30th Armoured Brigade (United Kingdom)

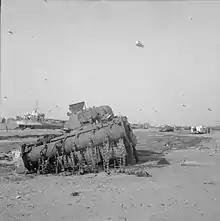
A disabled Sherman Crab flail tank of the Westminster Dragoons on Sword Beach, 7 June 1944.

It now consisted of three Armoured units - the 22nd Dragoons, 1st Lothian and Border Yeomanry, and the Westminster Dragoons - that would remain the backbone of the brigade. After a succession of officers, command was assumed by Brigadier Nigel W. Duncan on 6 December 1943. Duncan would command the brigade during its active service from D-Day until after the end of the war in Europe.